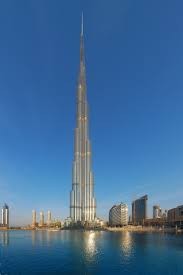
Landmark: Burj Khalifa